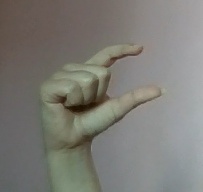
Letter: dal